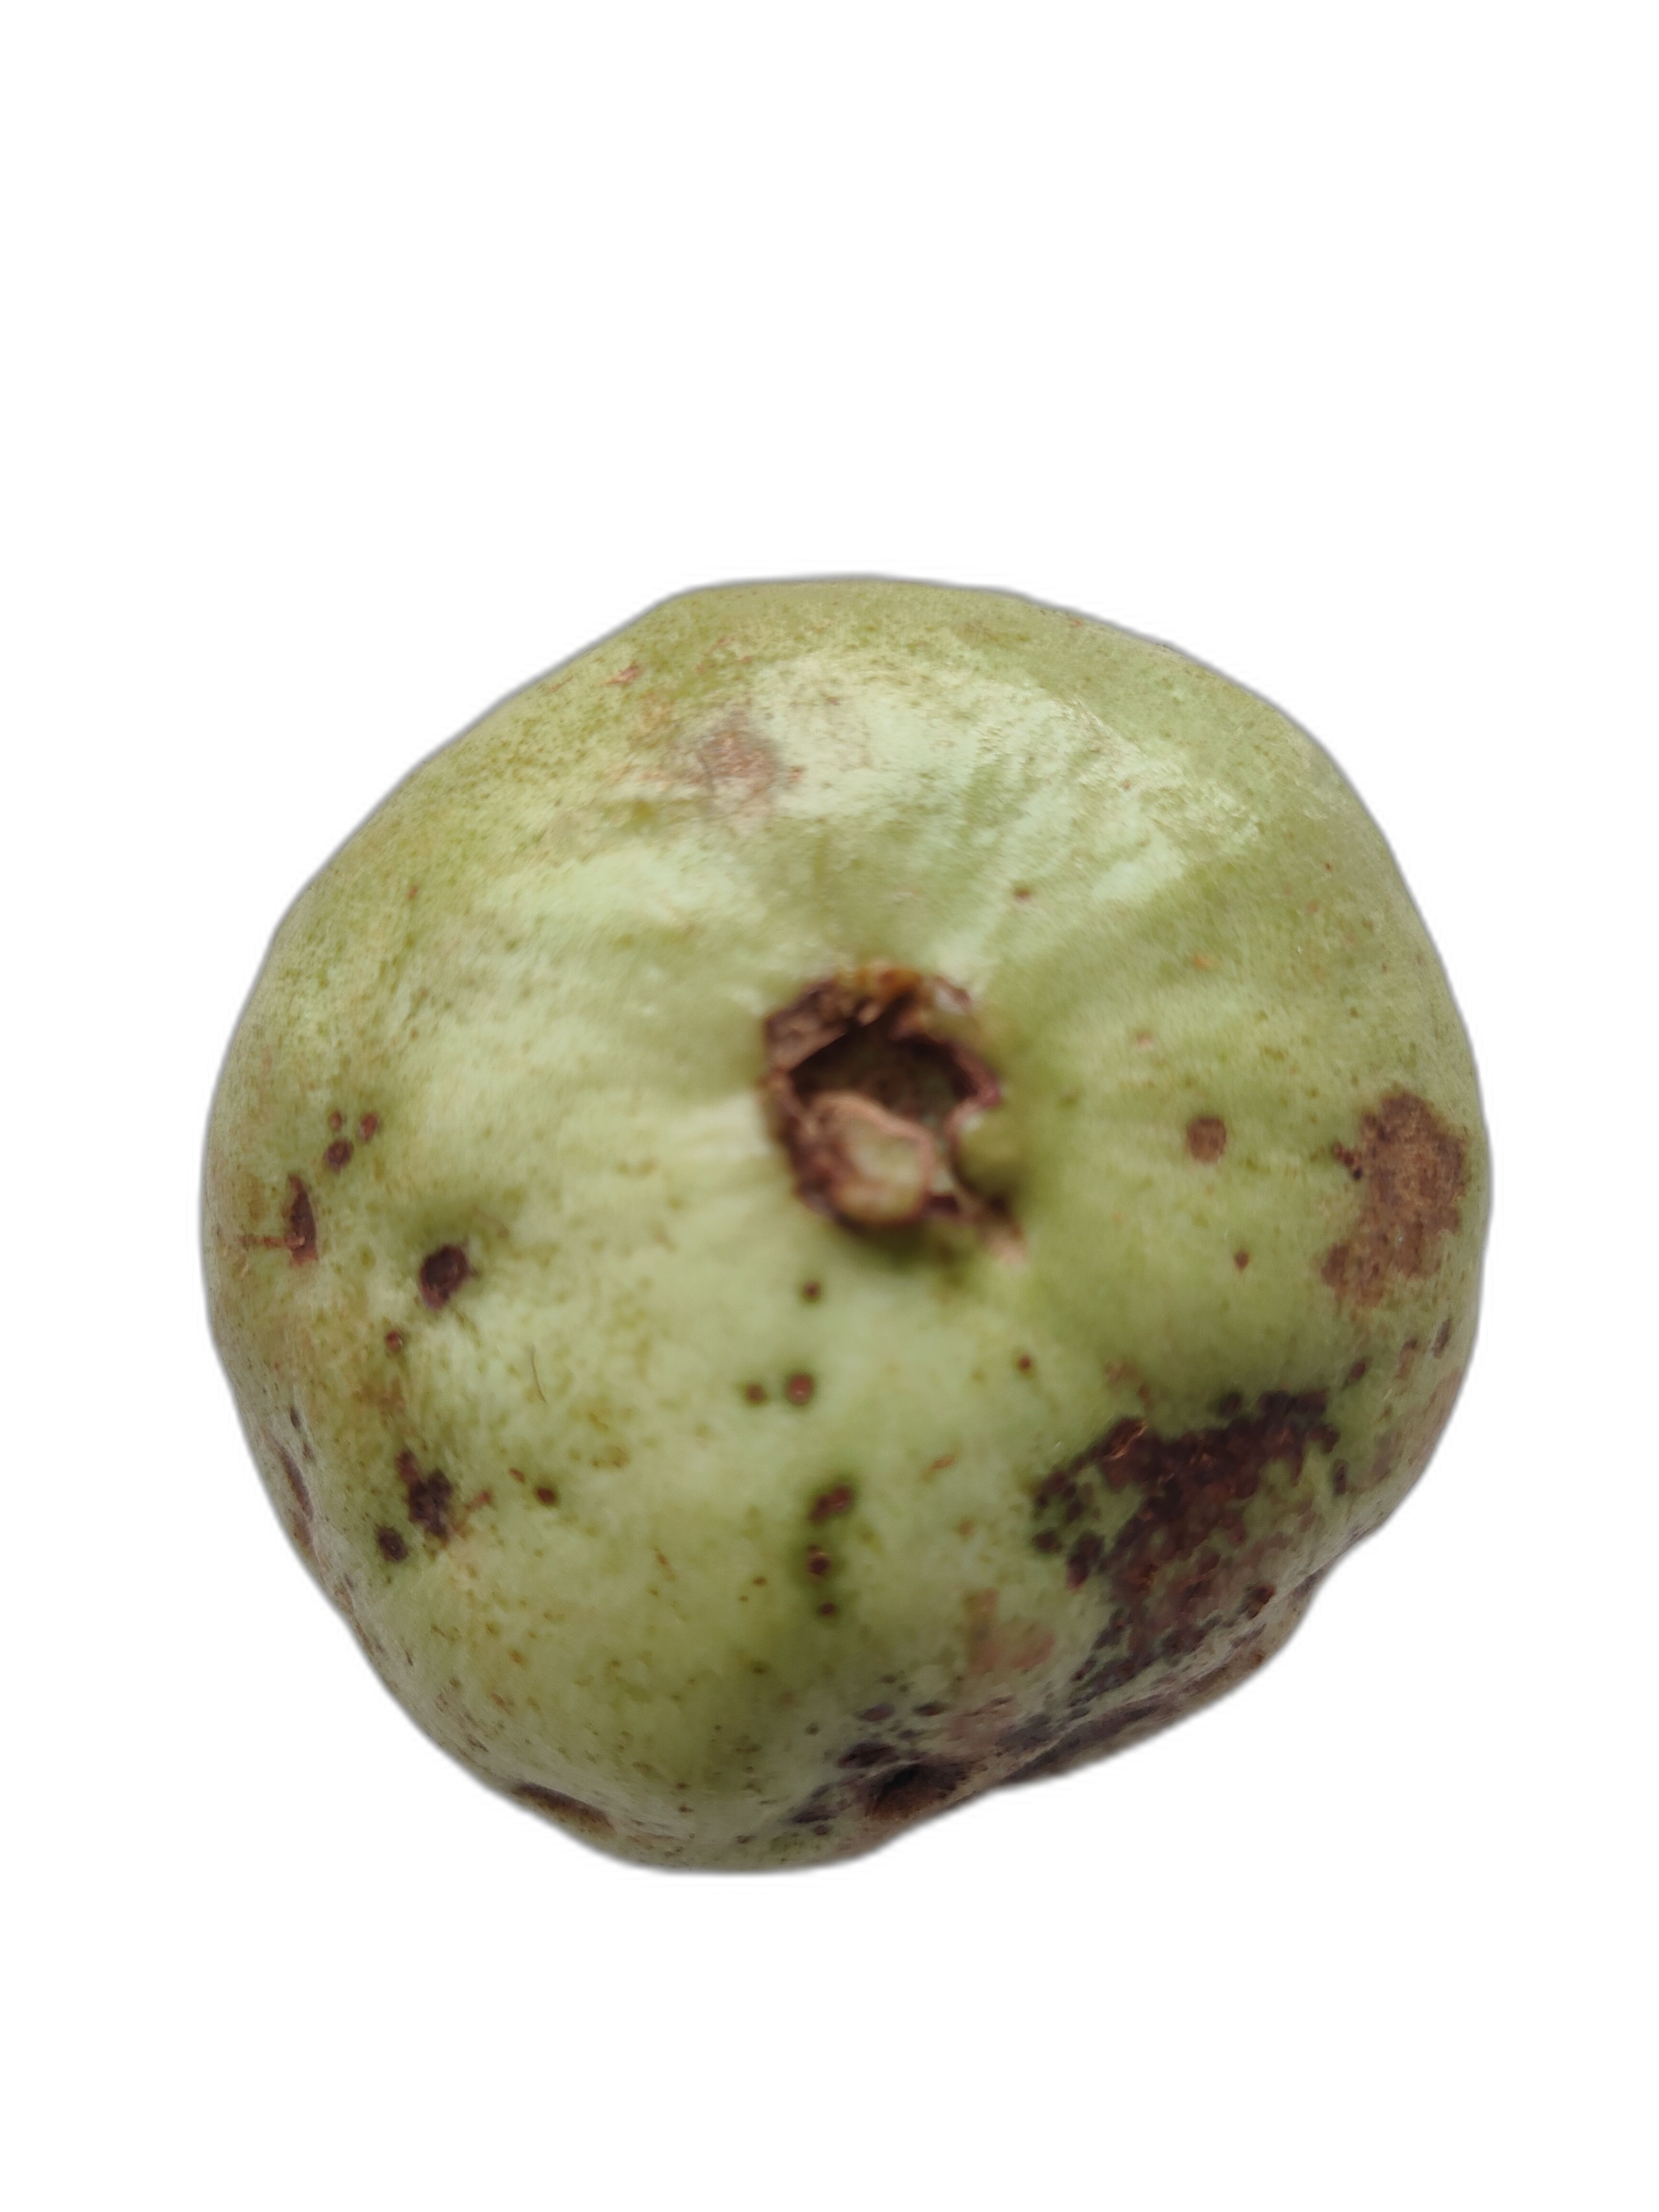
Plant part: fruit
Disease: Styler end root